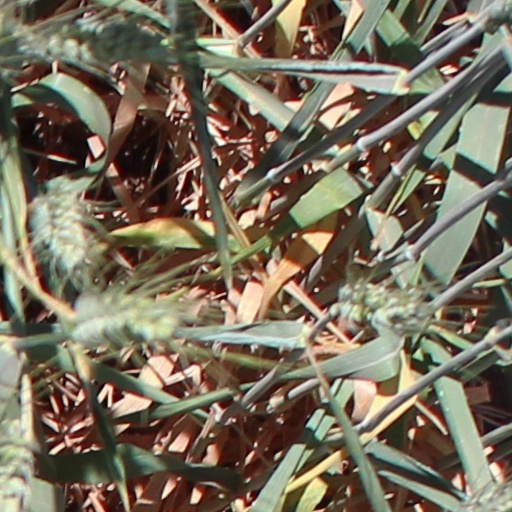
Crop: wheat